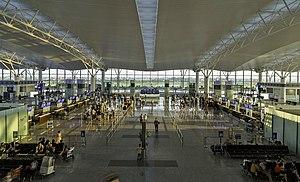
L'aéroport international de Nội Bài est le plus grand aéroport au nord du Viêt Nam. Il dessert la ville d'Hanoï.
Hanoï est la capitale du Viêt Nam. Située au nord du pays, au centre du delta du fleuve Rouge et sur les rives du fleuve Rouge, sa population est estimée à environ 7,5 millions d'habitants en 2018, dont 2,6 millions dans la ville-centre. Son aire métropolitaine abrite près de 16 millions d'habitants. Si Hanoï est la capitale du pays, elle n'est que la deuxième ville la plus peuplée du Viêt Nam, après Hô-Chi-Minh-Ville, située à 1 760 km au sud. Son paysage urbain est marqué par la présence de nombreux lacs, de grandes artères arborées, d'une vieille ville marchande parsemée de nombreux édifices religieux, de l'ancien quartier français, ainsi qu'une périphérie en pleine expansion. La cité impériale de Thang Long, située au cœur de l'ancienne citadelle est classée au patrimoine mondial de l'UNESCO.